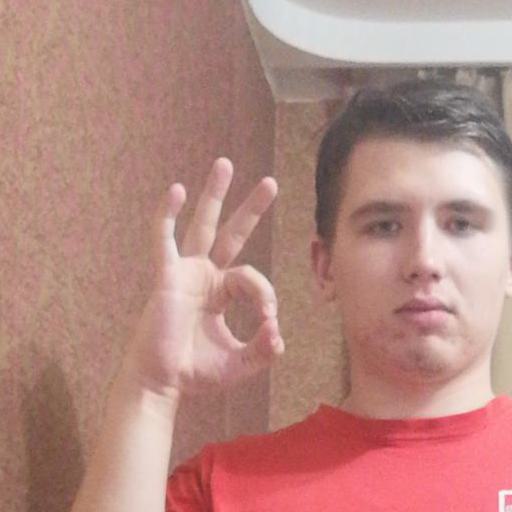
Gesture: ok